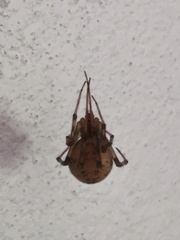
Species: Parasteatoda_tepidariorum